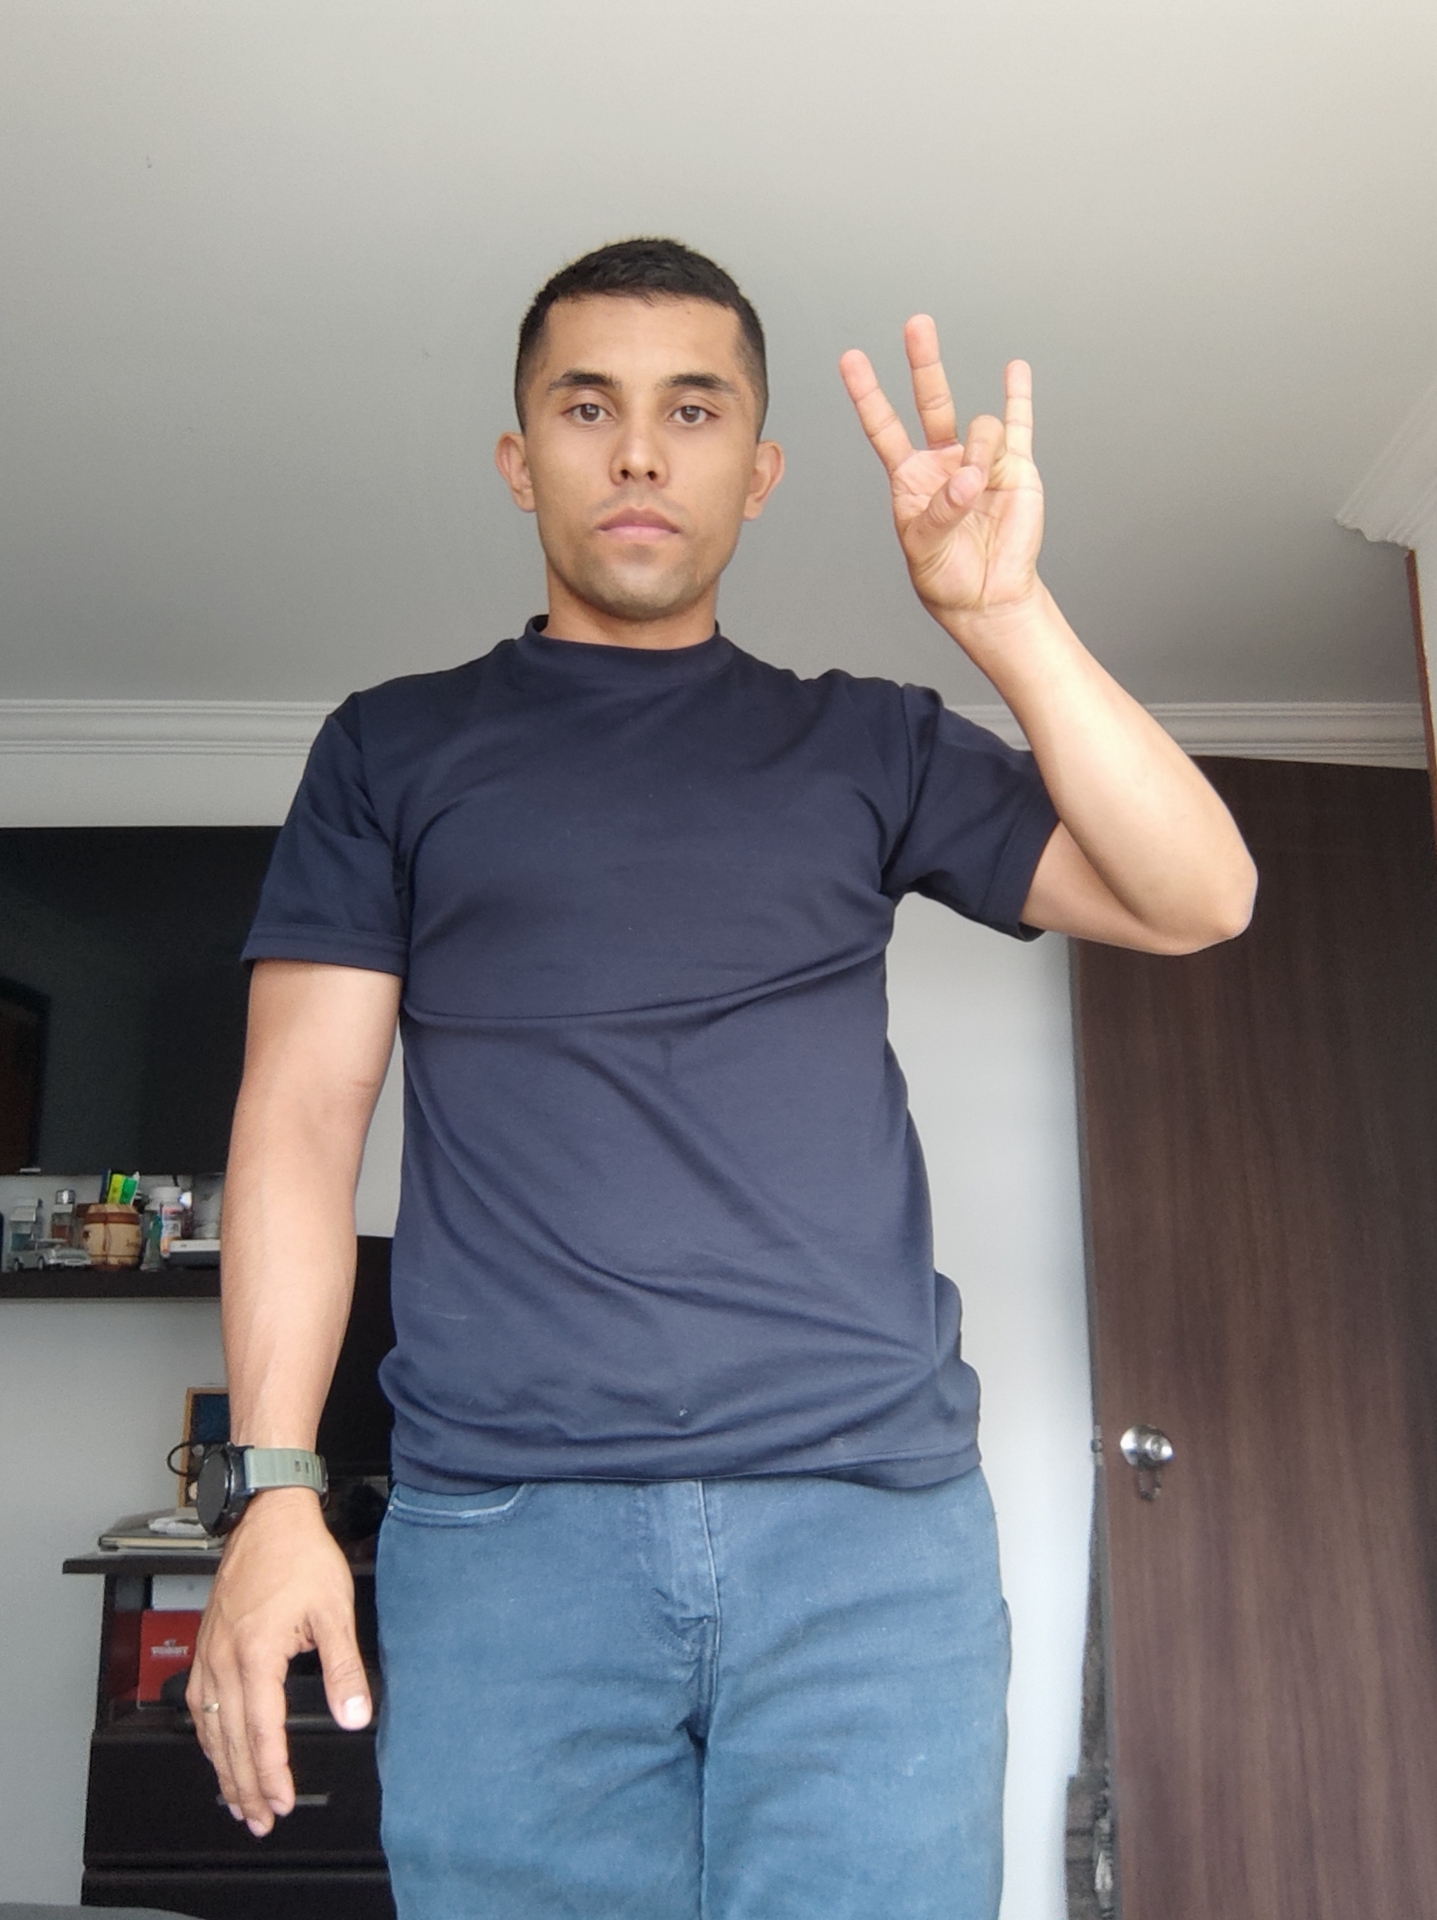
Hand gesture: three3